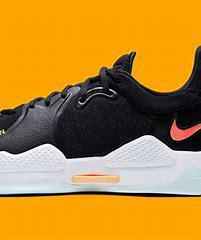
Brand: Nike
Model: Pg 5